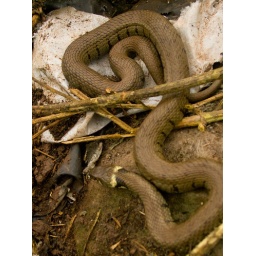
Natrix natrix.Found this under a plant pot this morning .about 18 inch's . the longest i've found was 42 inch's !!